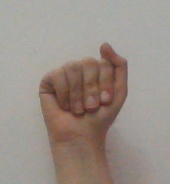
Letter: saad